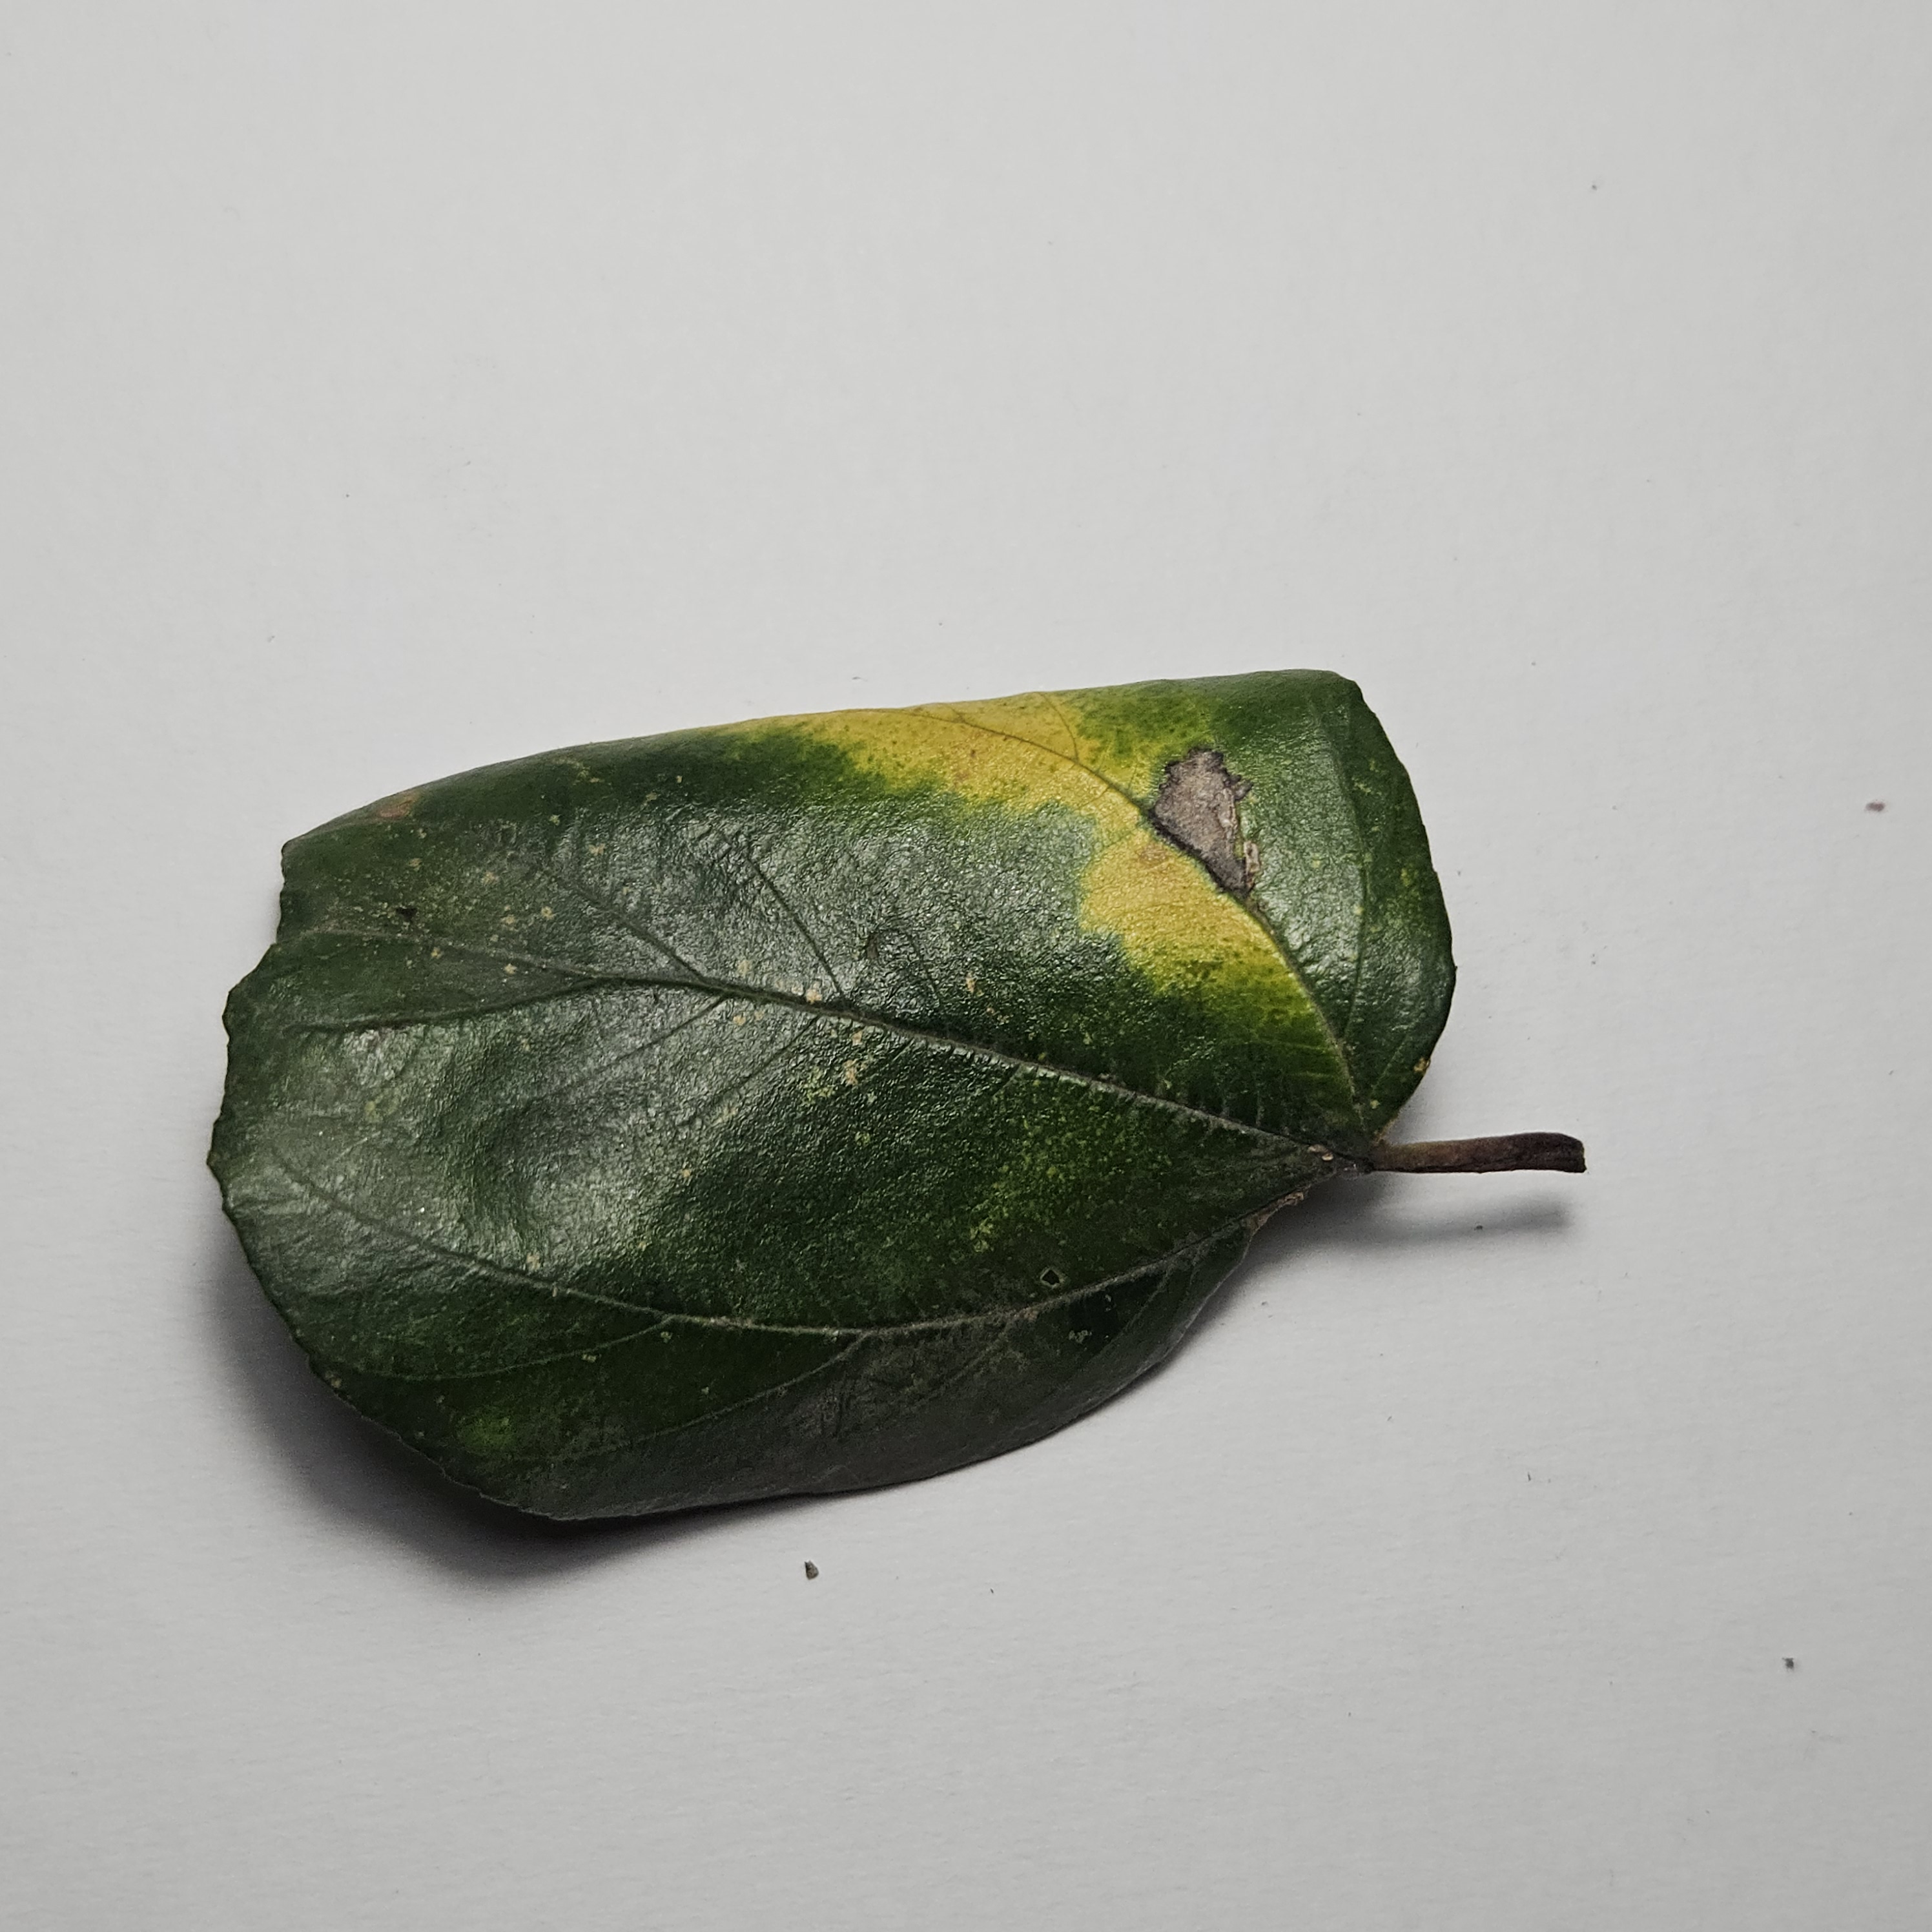
Label: Yellow